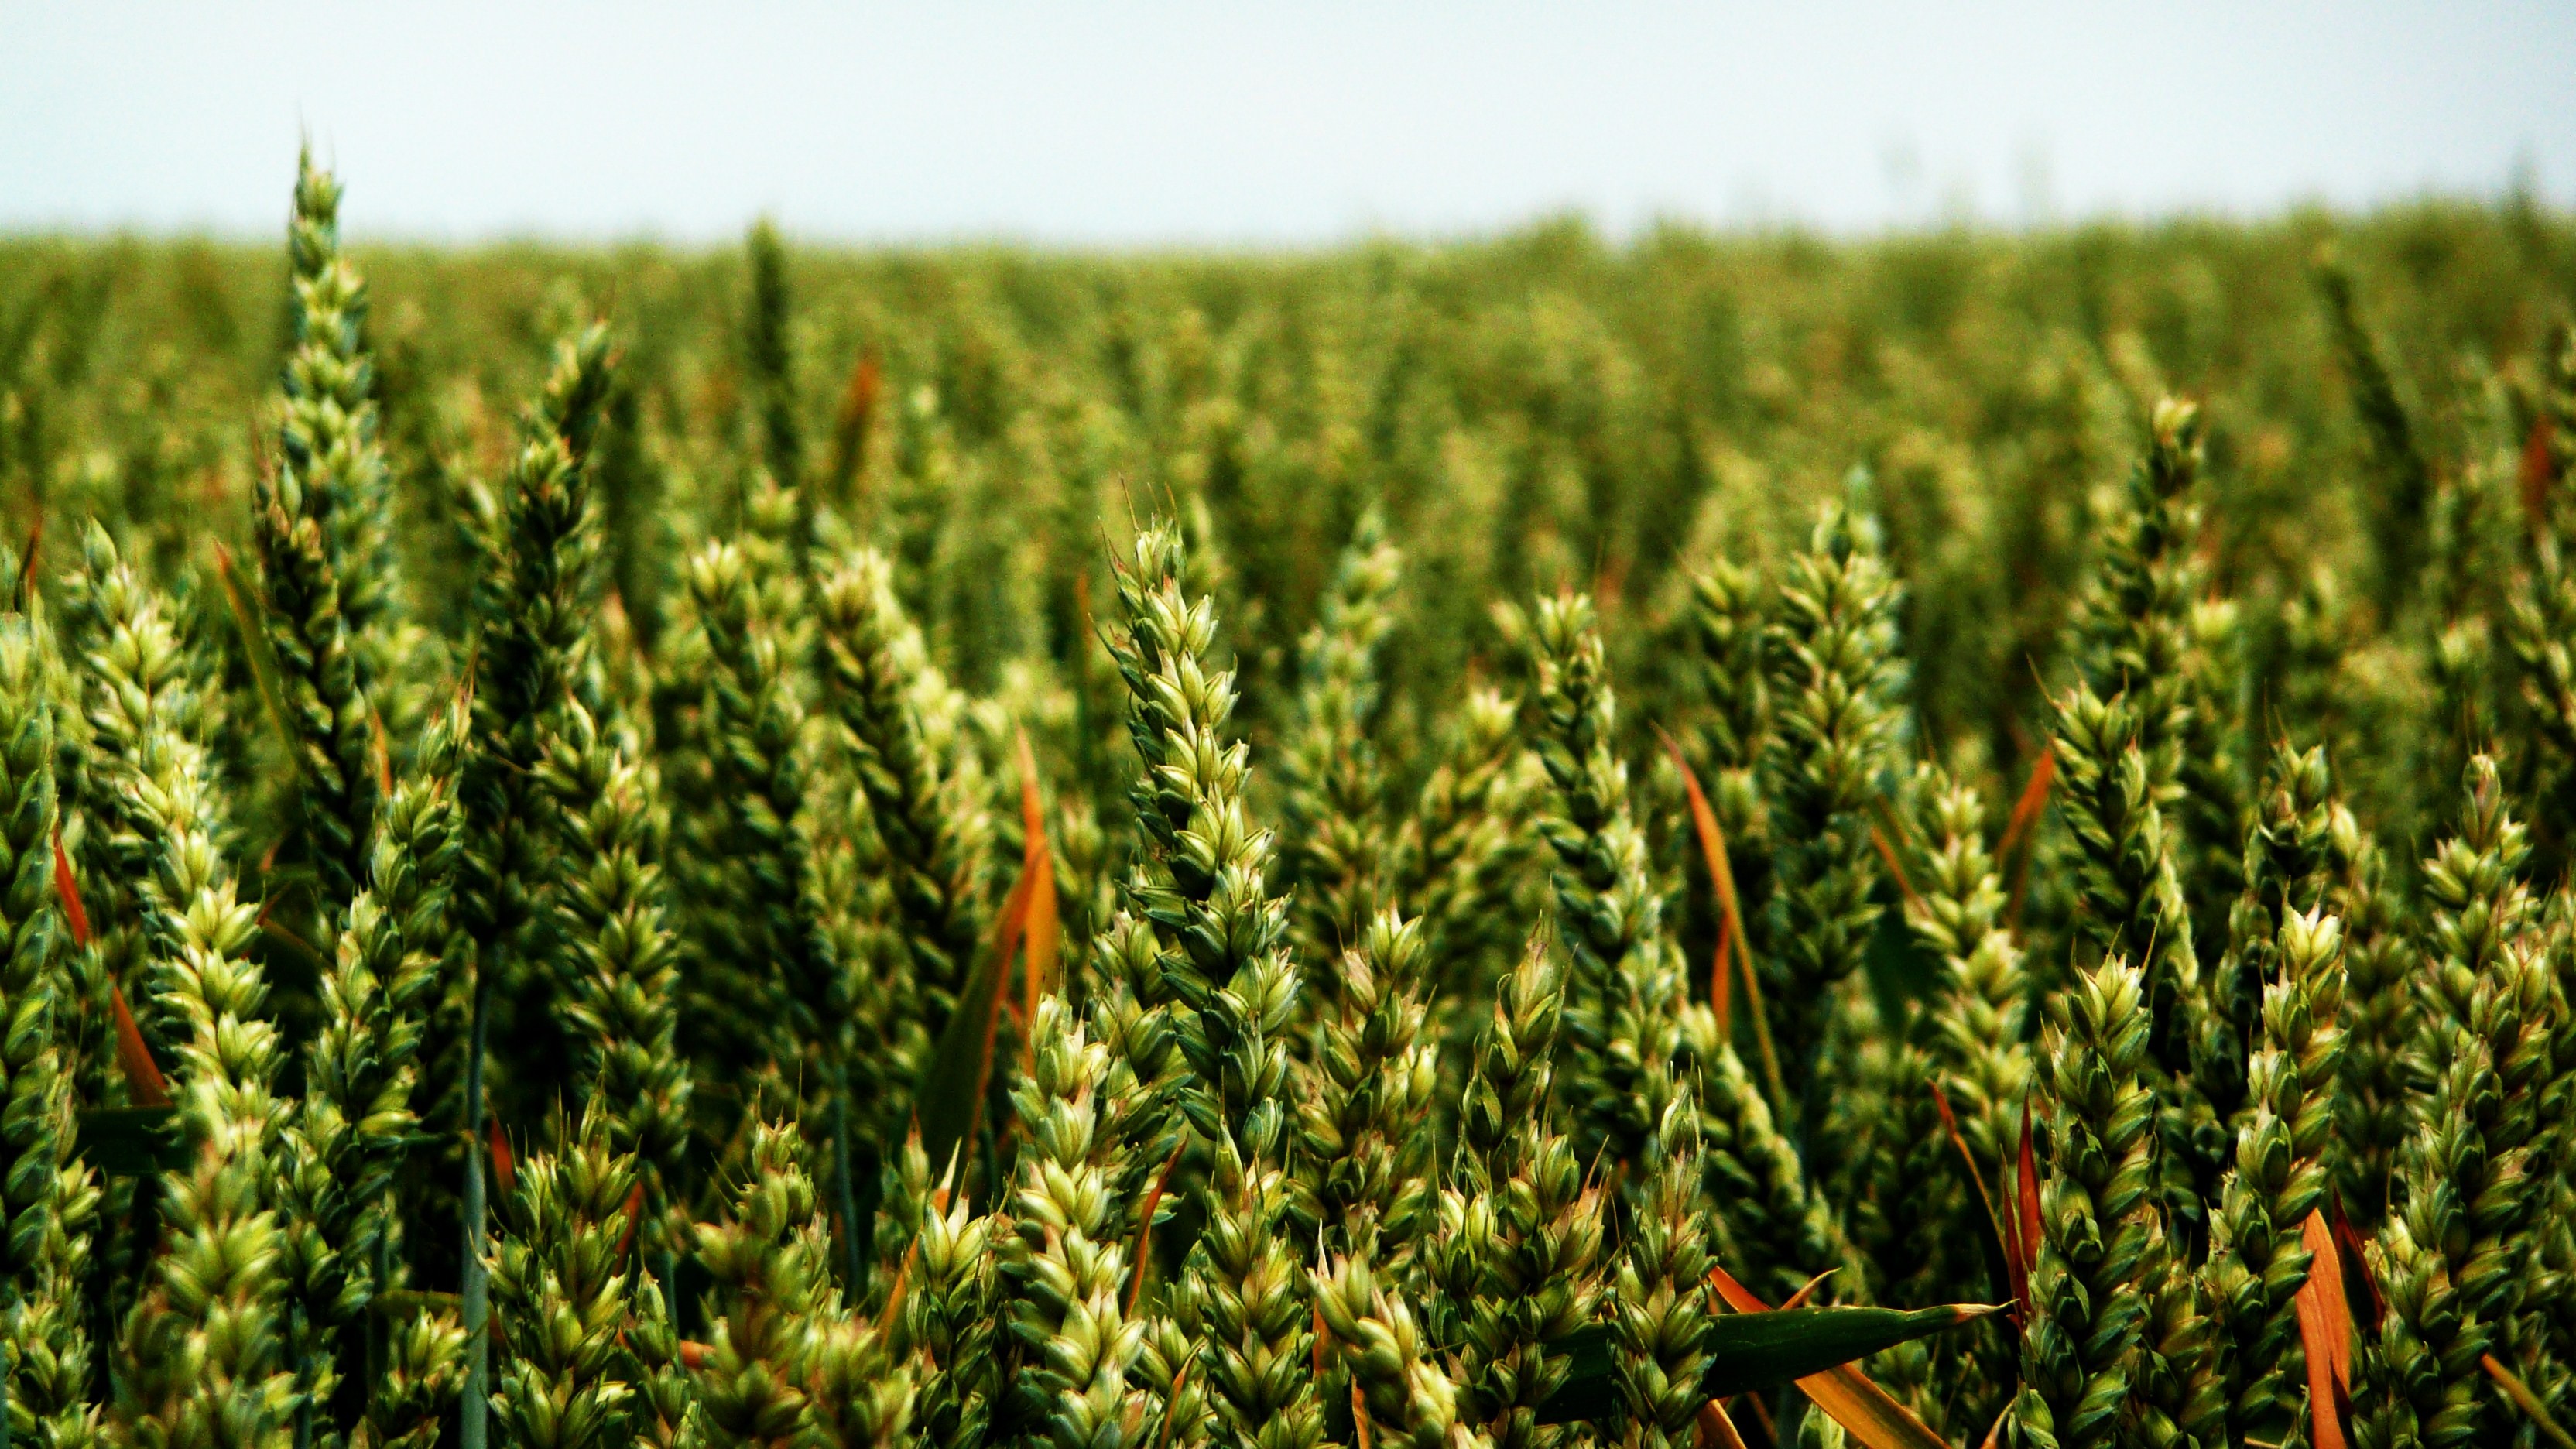
grass, plant, field, meadow, wheat, grain, prairie, food, produce, crop, agriculture, cereal, grassland, ears, spikes, plantation, flowering plant, triticale, grass family, land plant